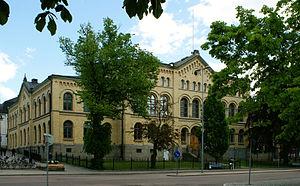
Karlstad est une ville située dans l'ouest de la Suède, sur la rive nord du grand lac Vänern, sur le delta du fleuve Klarälven. Elle possède une position relativement centrale dans le pays, approximativement à égale distance de Stockholm, Göteborg et Oslo. Elle est le chef-lieu de la commune de Karlstad et du comté de Värmland. Avec 61 685 habitants, c'est la 17ᵉ plus grande ville de Suède.